Bill Pinkney (sailor)

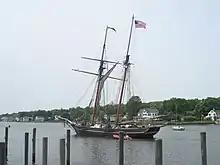
Replica of Amistad built by Mystic Seaport Museum

As a trustee of the Mystic Seaport Museum in Connecticut, Pinkney oversaw the building of the replica of the "Amistad", of which he served as the first captain from 2000 to 2002. As captain, he took a group of teachers to Africa as part of a trip that traced the route of the Middle Passage crossing from Senegal to the Americas.